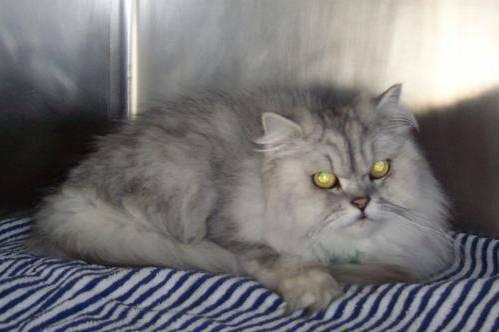
cat